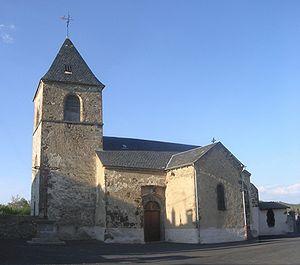
Saint-Mary-le-Plain est une commune française située dans le département du Cantal, en région Auvergne-Rhône-Alpes. En auvergnat, on dit Sant Marc lo Plan.